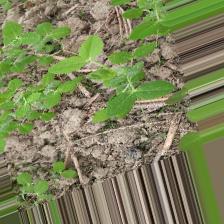
Label: Normal